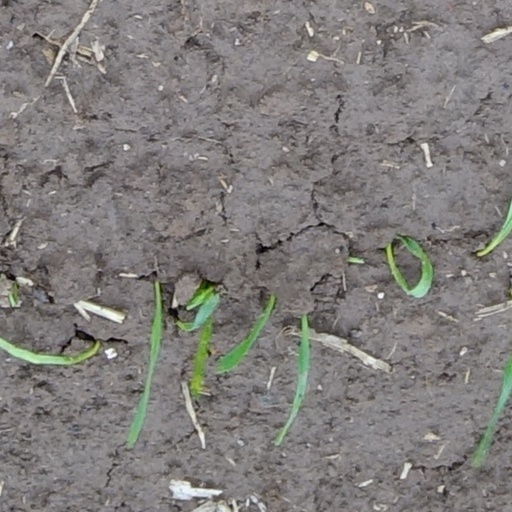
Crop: wheat